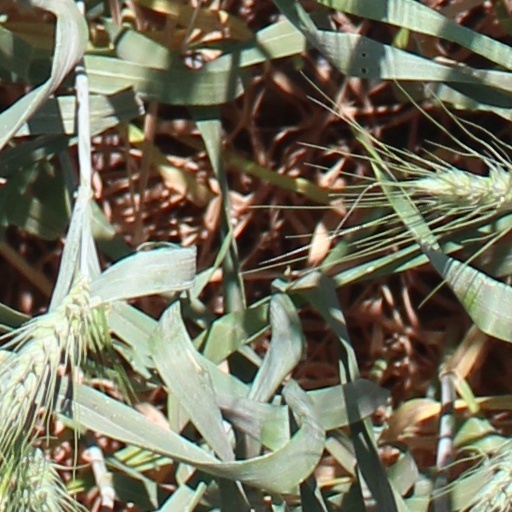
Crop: wheat